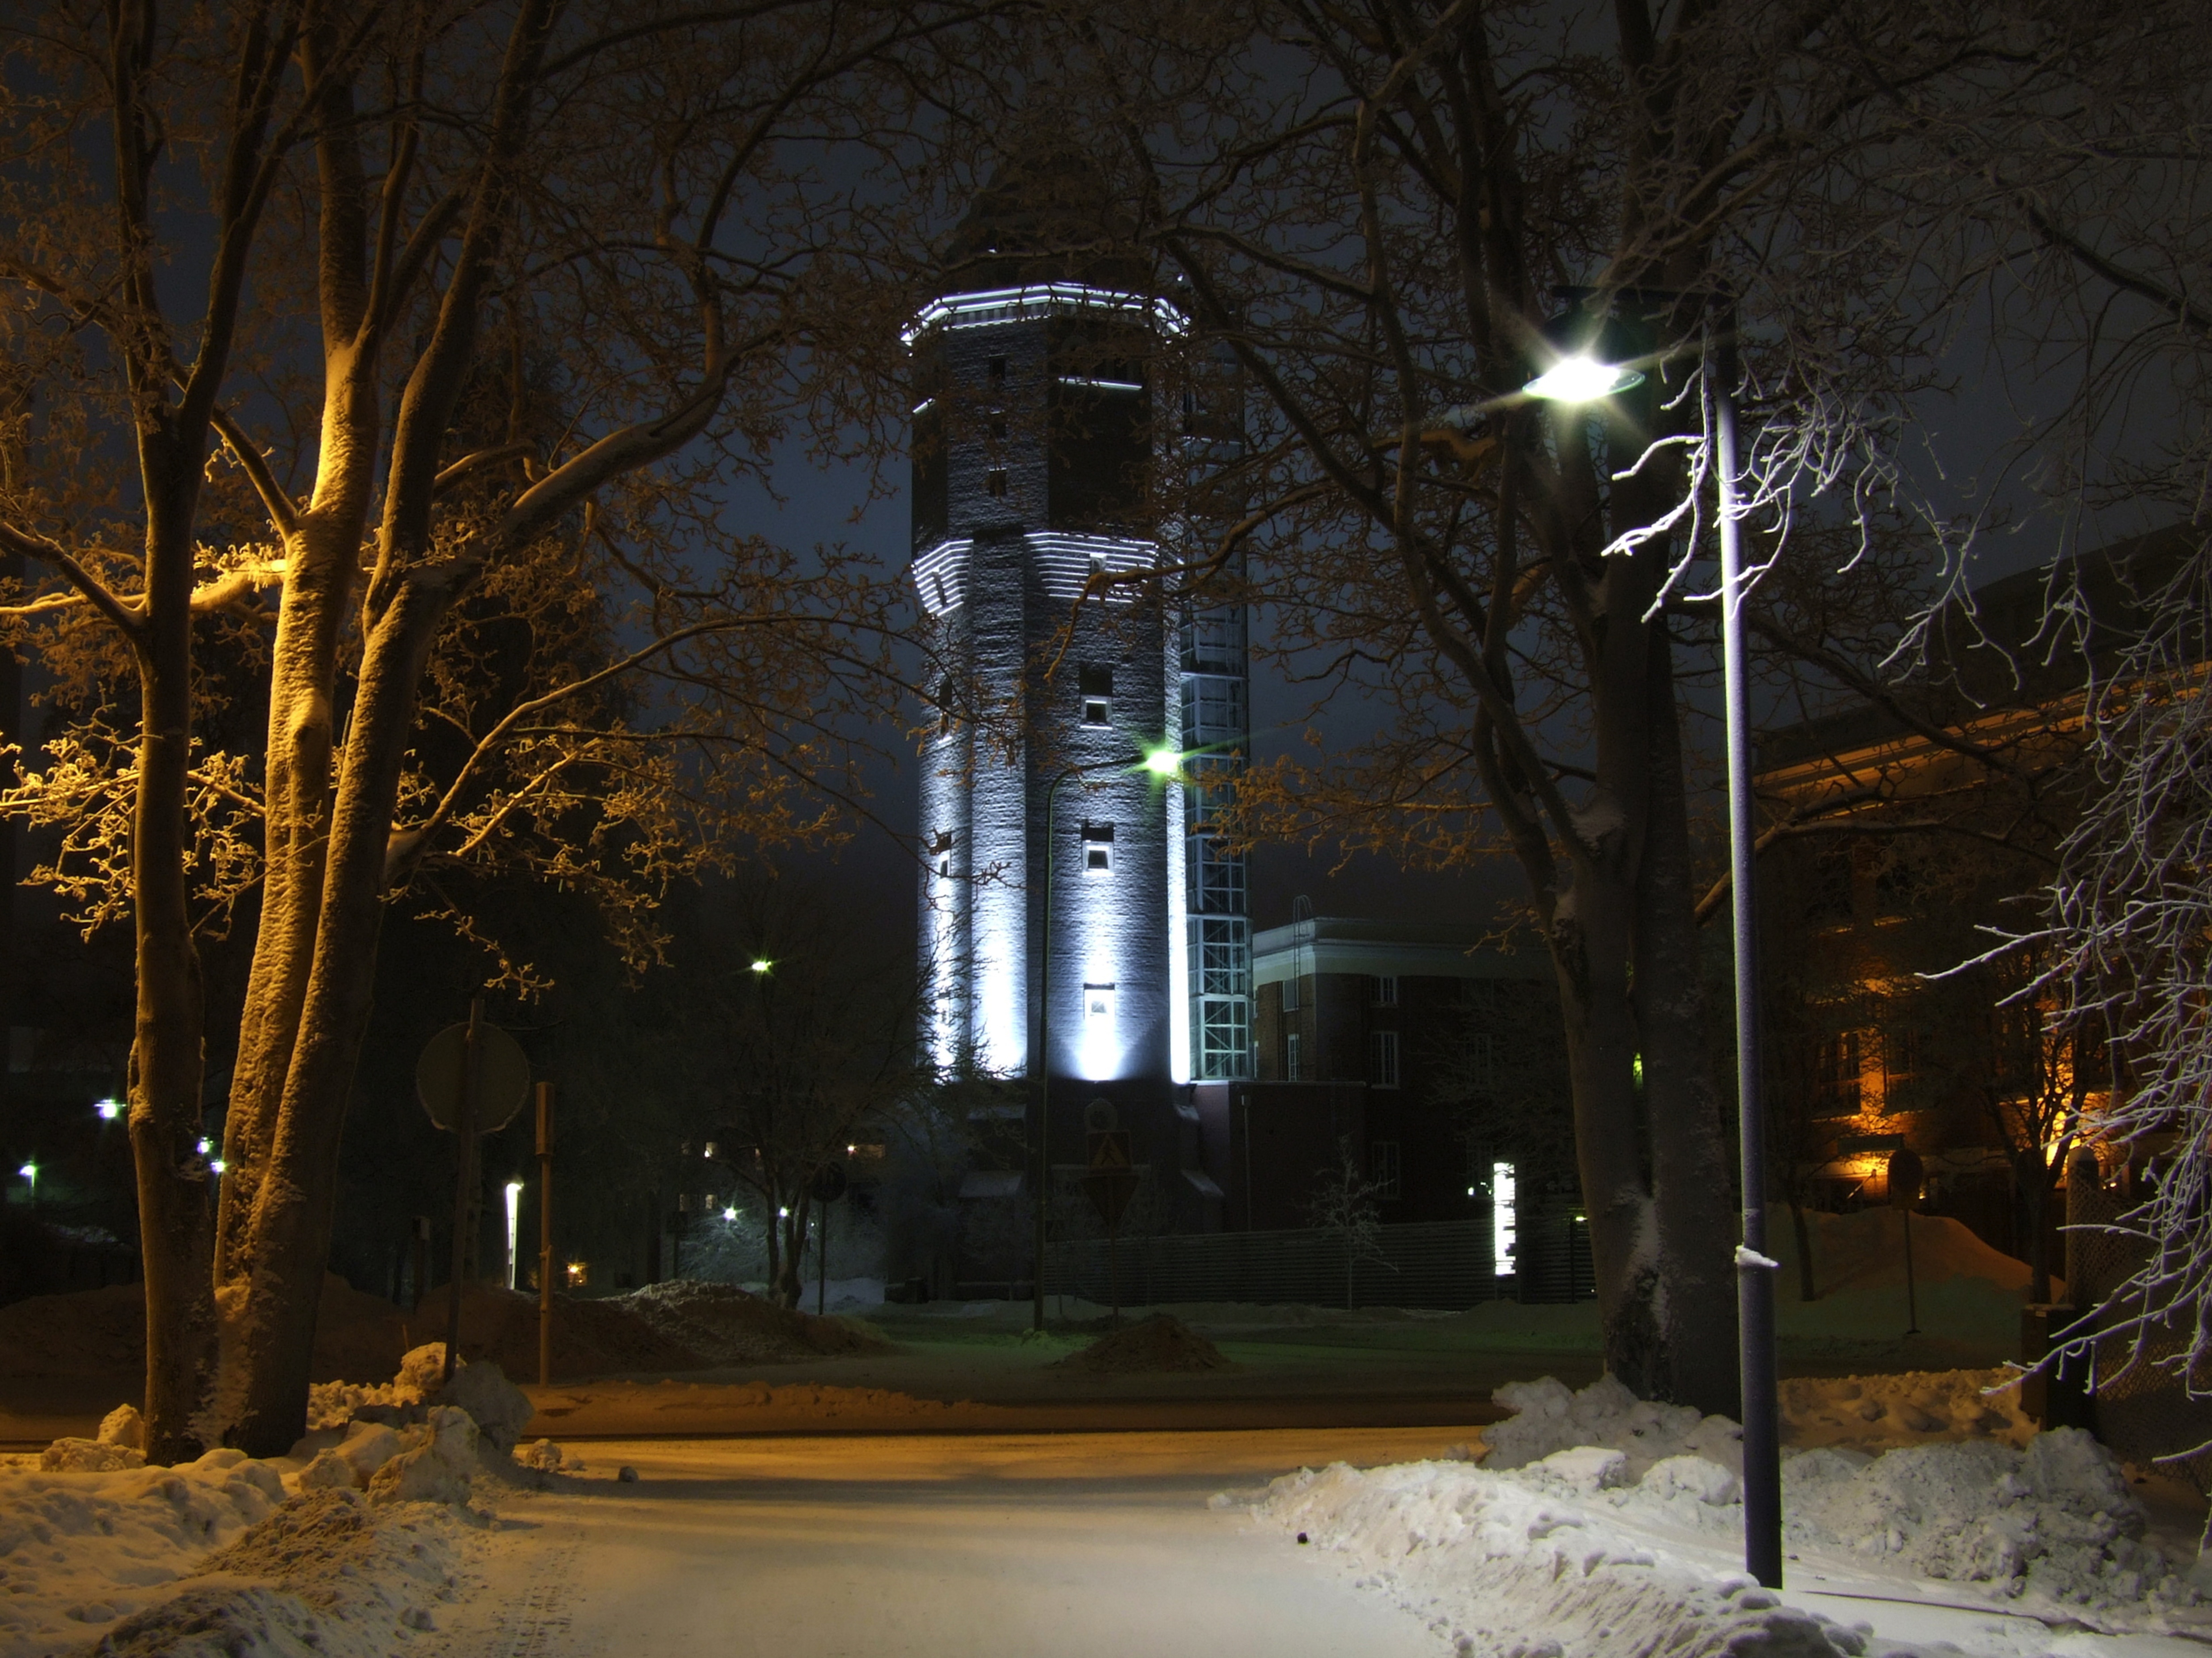
tree, snow, winter, light, architecture, night, sunlight, building, city, downtown, europe, evening, weather, darkness, street light, lighting, water tower, light fixture, finland, lighted, oulu, urban area